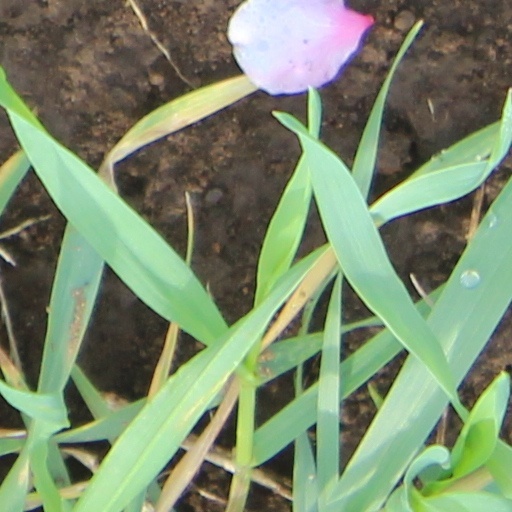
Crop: wheat